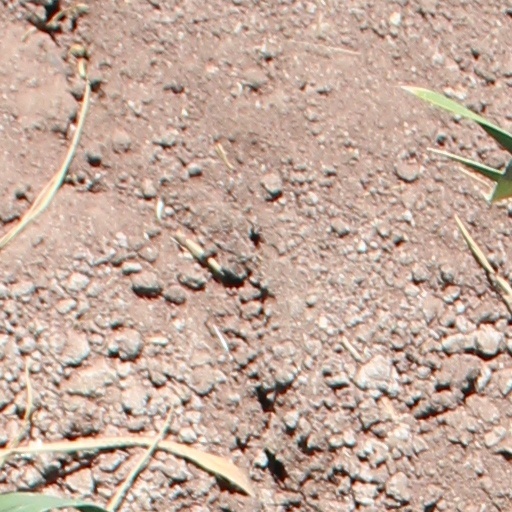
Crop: wheat